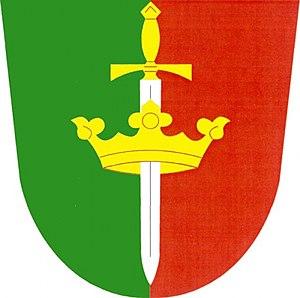
Vranovská Ves est une commune du district de Znojmo, dans la région de Moravie-du-Sud, en République tchèque. Sa population s'élevait à 301 habitants en 2019.